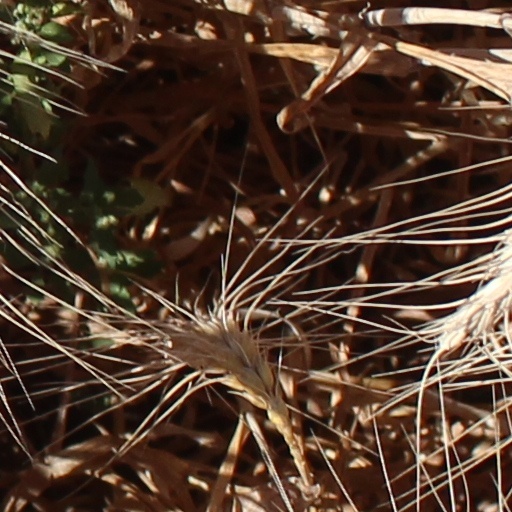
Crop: wheat